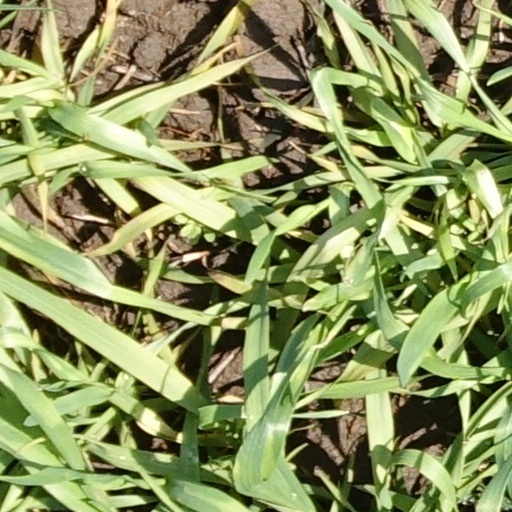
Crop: wheat